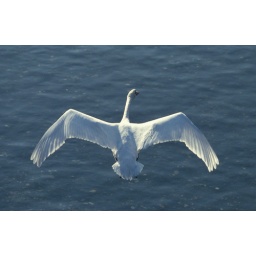
swan flying over water